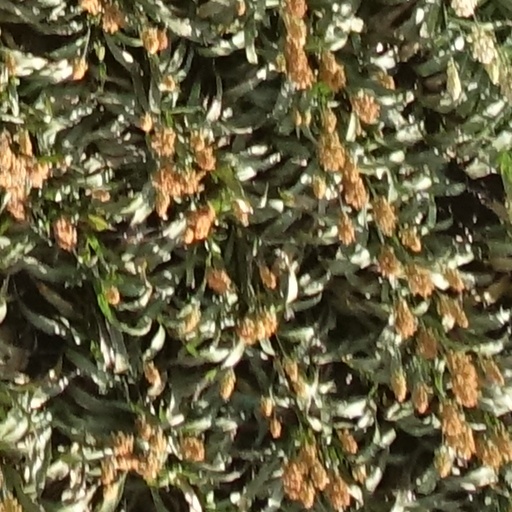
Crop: sorghum